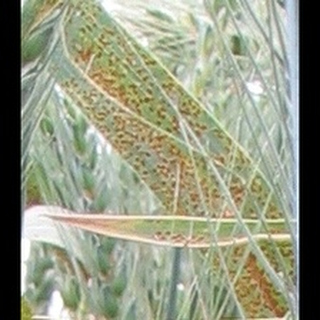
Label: wheat_brown_rust